Josephine Turpin Washington

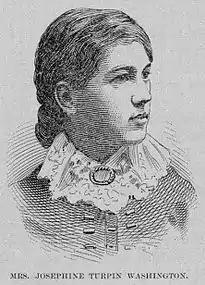
Josephine Turpin Washington New York Public Library

Washington's first article accepted for print, "A Talk about Church Fairs", appeared in the "Virginia Star" whilst she was still in her teens. In the piece she questioned the sale of wine at church fundraising events. Washington wrote essays such as "Higher Education for Women", which appeared in the "People's Advocate", and the introductions to "Women of Distinction" (1893) by Lawson A. Scruggs and "Homespun Heroines and Other Women of Distinction" (1926) by Hallie Quinn Brown. She covered the gauntlet of issues concerning African-Americans, including employment and educational opportunities, the raising of children, and the challenges that threatens the bond between women and men. Washington defended the "progressive woman" who yearned for both a successful professional career and domestic life. As chair of the Executive Board of the Alabama State Federation of Colored Women's Clubs, Washington penned their Federation Hymn, "Mother Alabama". She submitted numerous articles over her life for print in such publications as the "Christian Recorder", the "New York Freeman", the "A. M. E. Review", "The Colored American Magazine", and the "New York Globe".